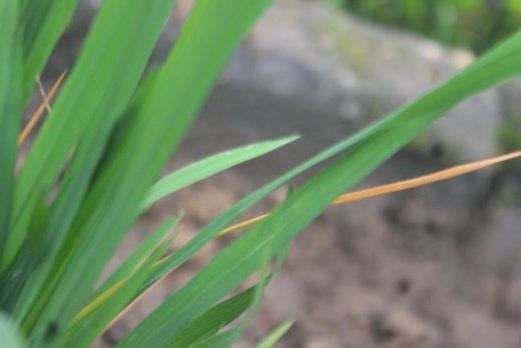
Disease: Tungro